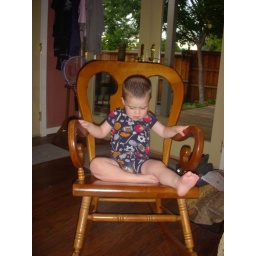
sitting in the big rocking chair